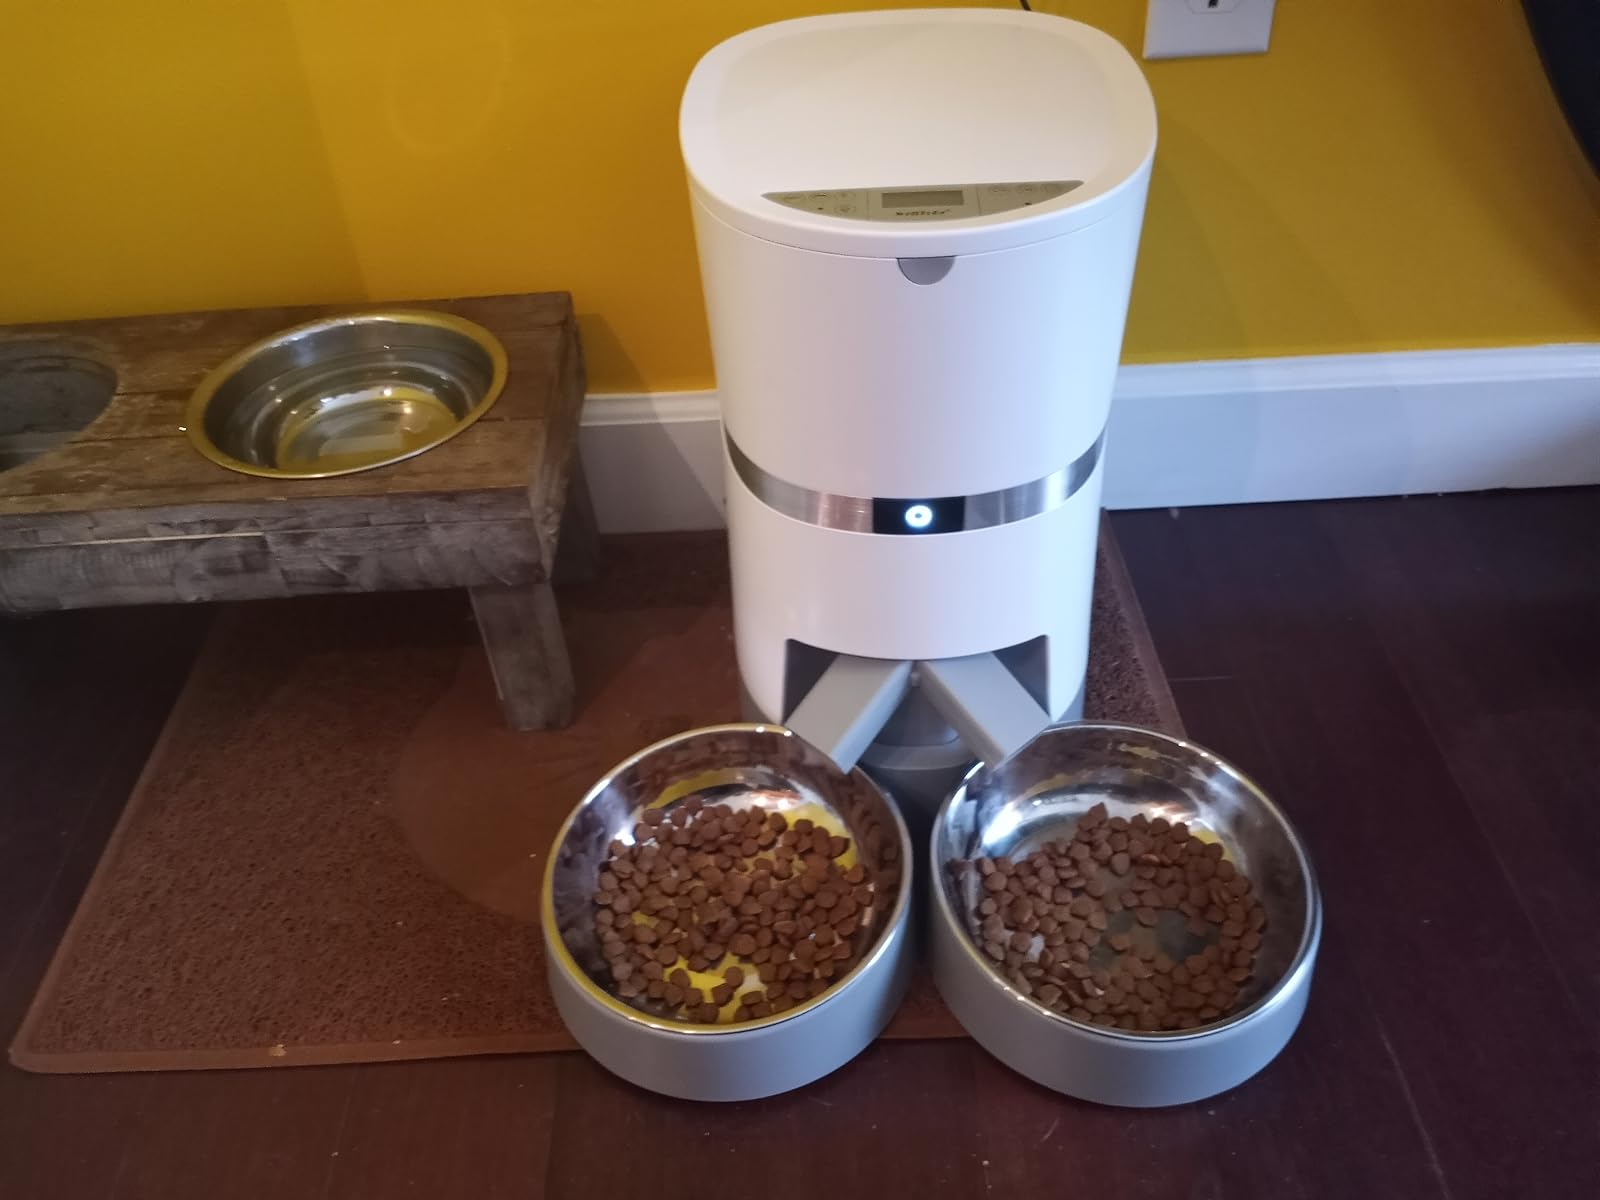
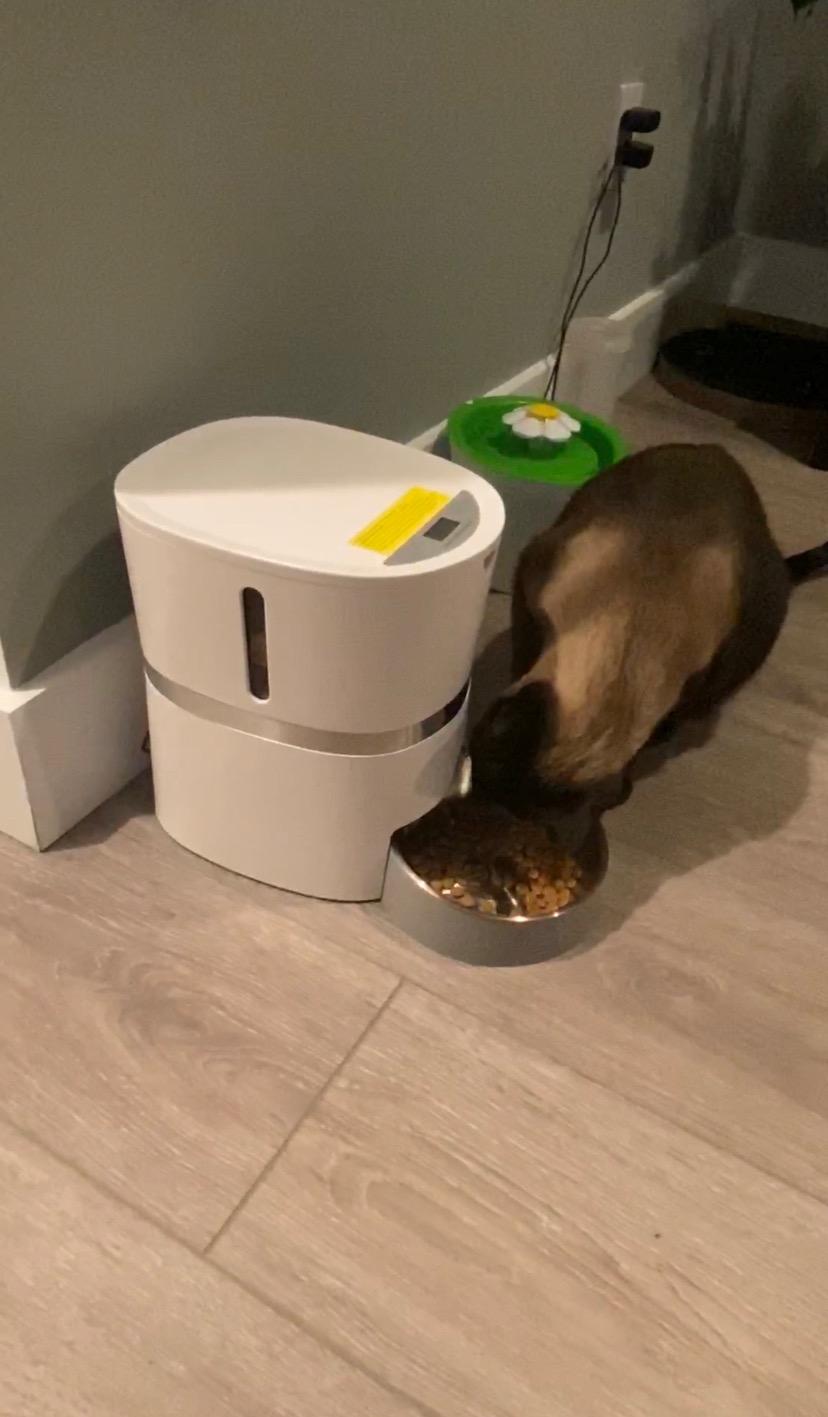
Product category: items_feeder
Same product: no